Caste (play)

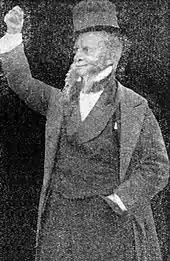
John Hare as Eccles in "Caste" (1915)

A 150th anniversary production of the play ran at the Finborough Theatre, London, in April 2017, the first UK production in over 20 years. The cast included Paul Bradley as Eccles and Susan Penhaligon as the Marquise.